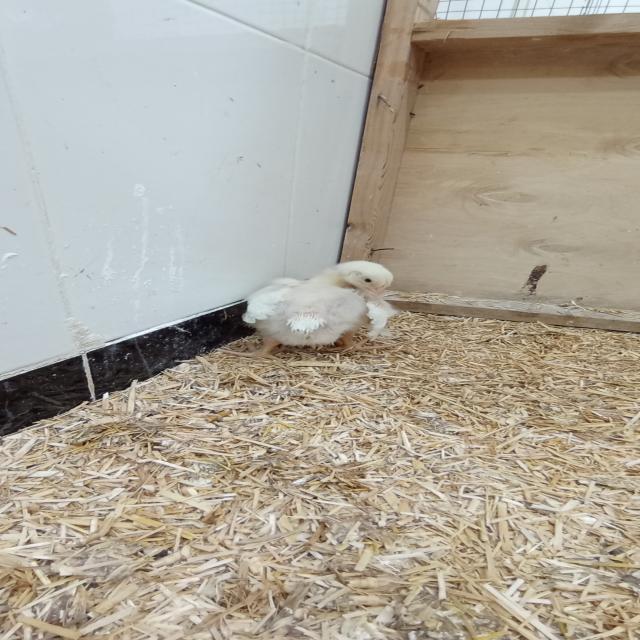
Weight: 360 g